Autocephaly of the Orthodox Church of Ukraine

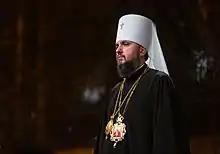
Newly elected Metropolitan Epiphany of Kyiv and all Ukraine

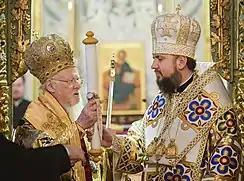
Ecumenical Patriarch Bartholomew (left) handing the tomos of autocephaly to Metropolitan Epiphanius (right)

Metropolitan Epiphany of the UOC-KP, who had been chosen on 13 December by the UOC-KP as its only candidate for the unification council between the UOC-KP, the UAOC and the UOC-MP, and was considered as Filaret's right arm, was elected Metropolitan of Ukraine by the unification council on 15 December 2018 after the second round of voting. The unification council also adopted a charter for the newly formed church (Orthodox Church of Ukraine).